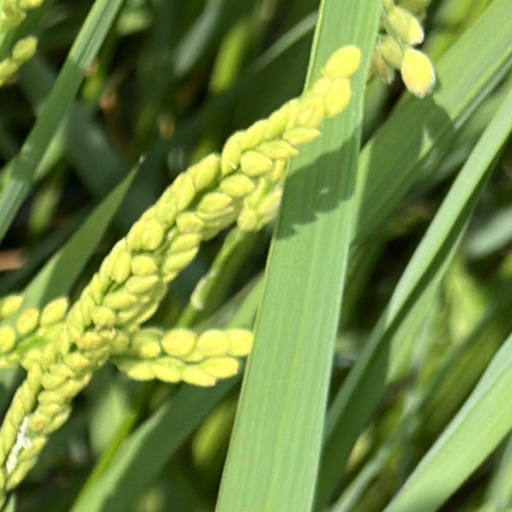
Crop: rice